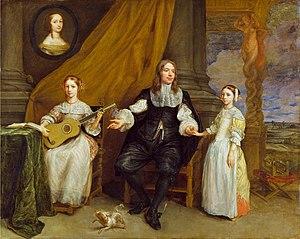
Gonzales Coques, né le 8 décembre 1614 à Anvers, où il meurt le 18 avril 1684, est un peintre baroque flamand connu pour ses portraits et ses peintures d'histoire. En raison de sa proximité artistique avec Antoine van Dyck et de son émulation, il reçut le surnom de kleine van Dyck. Coques est également actif en tant que marchand d'art.